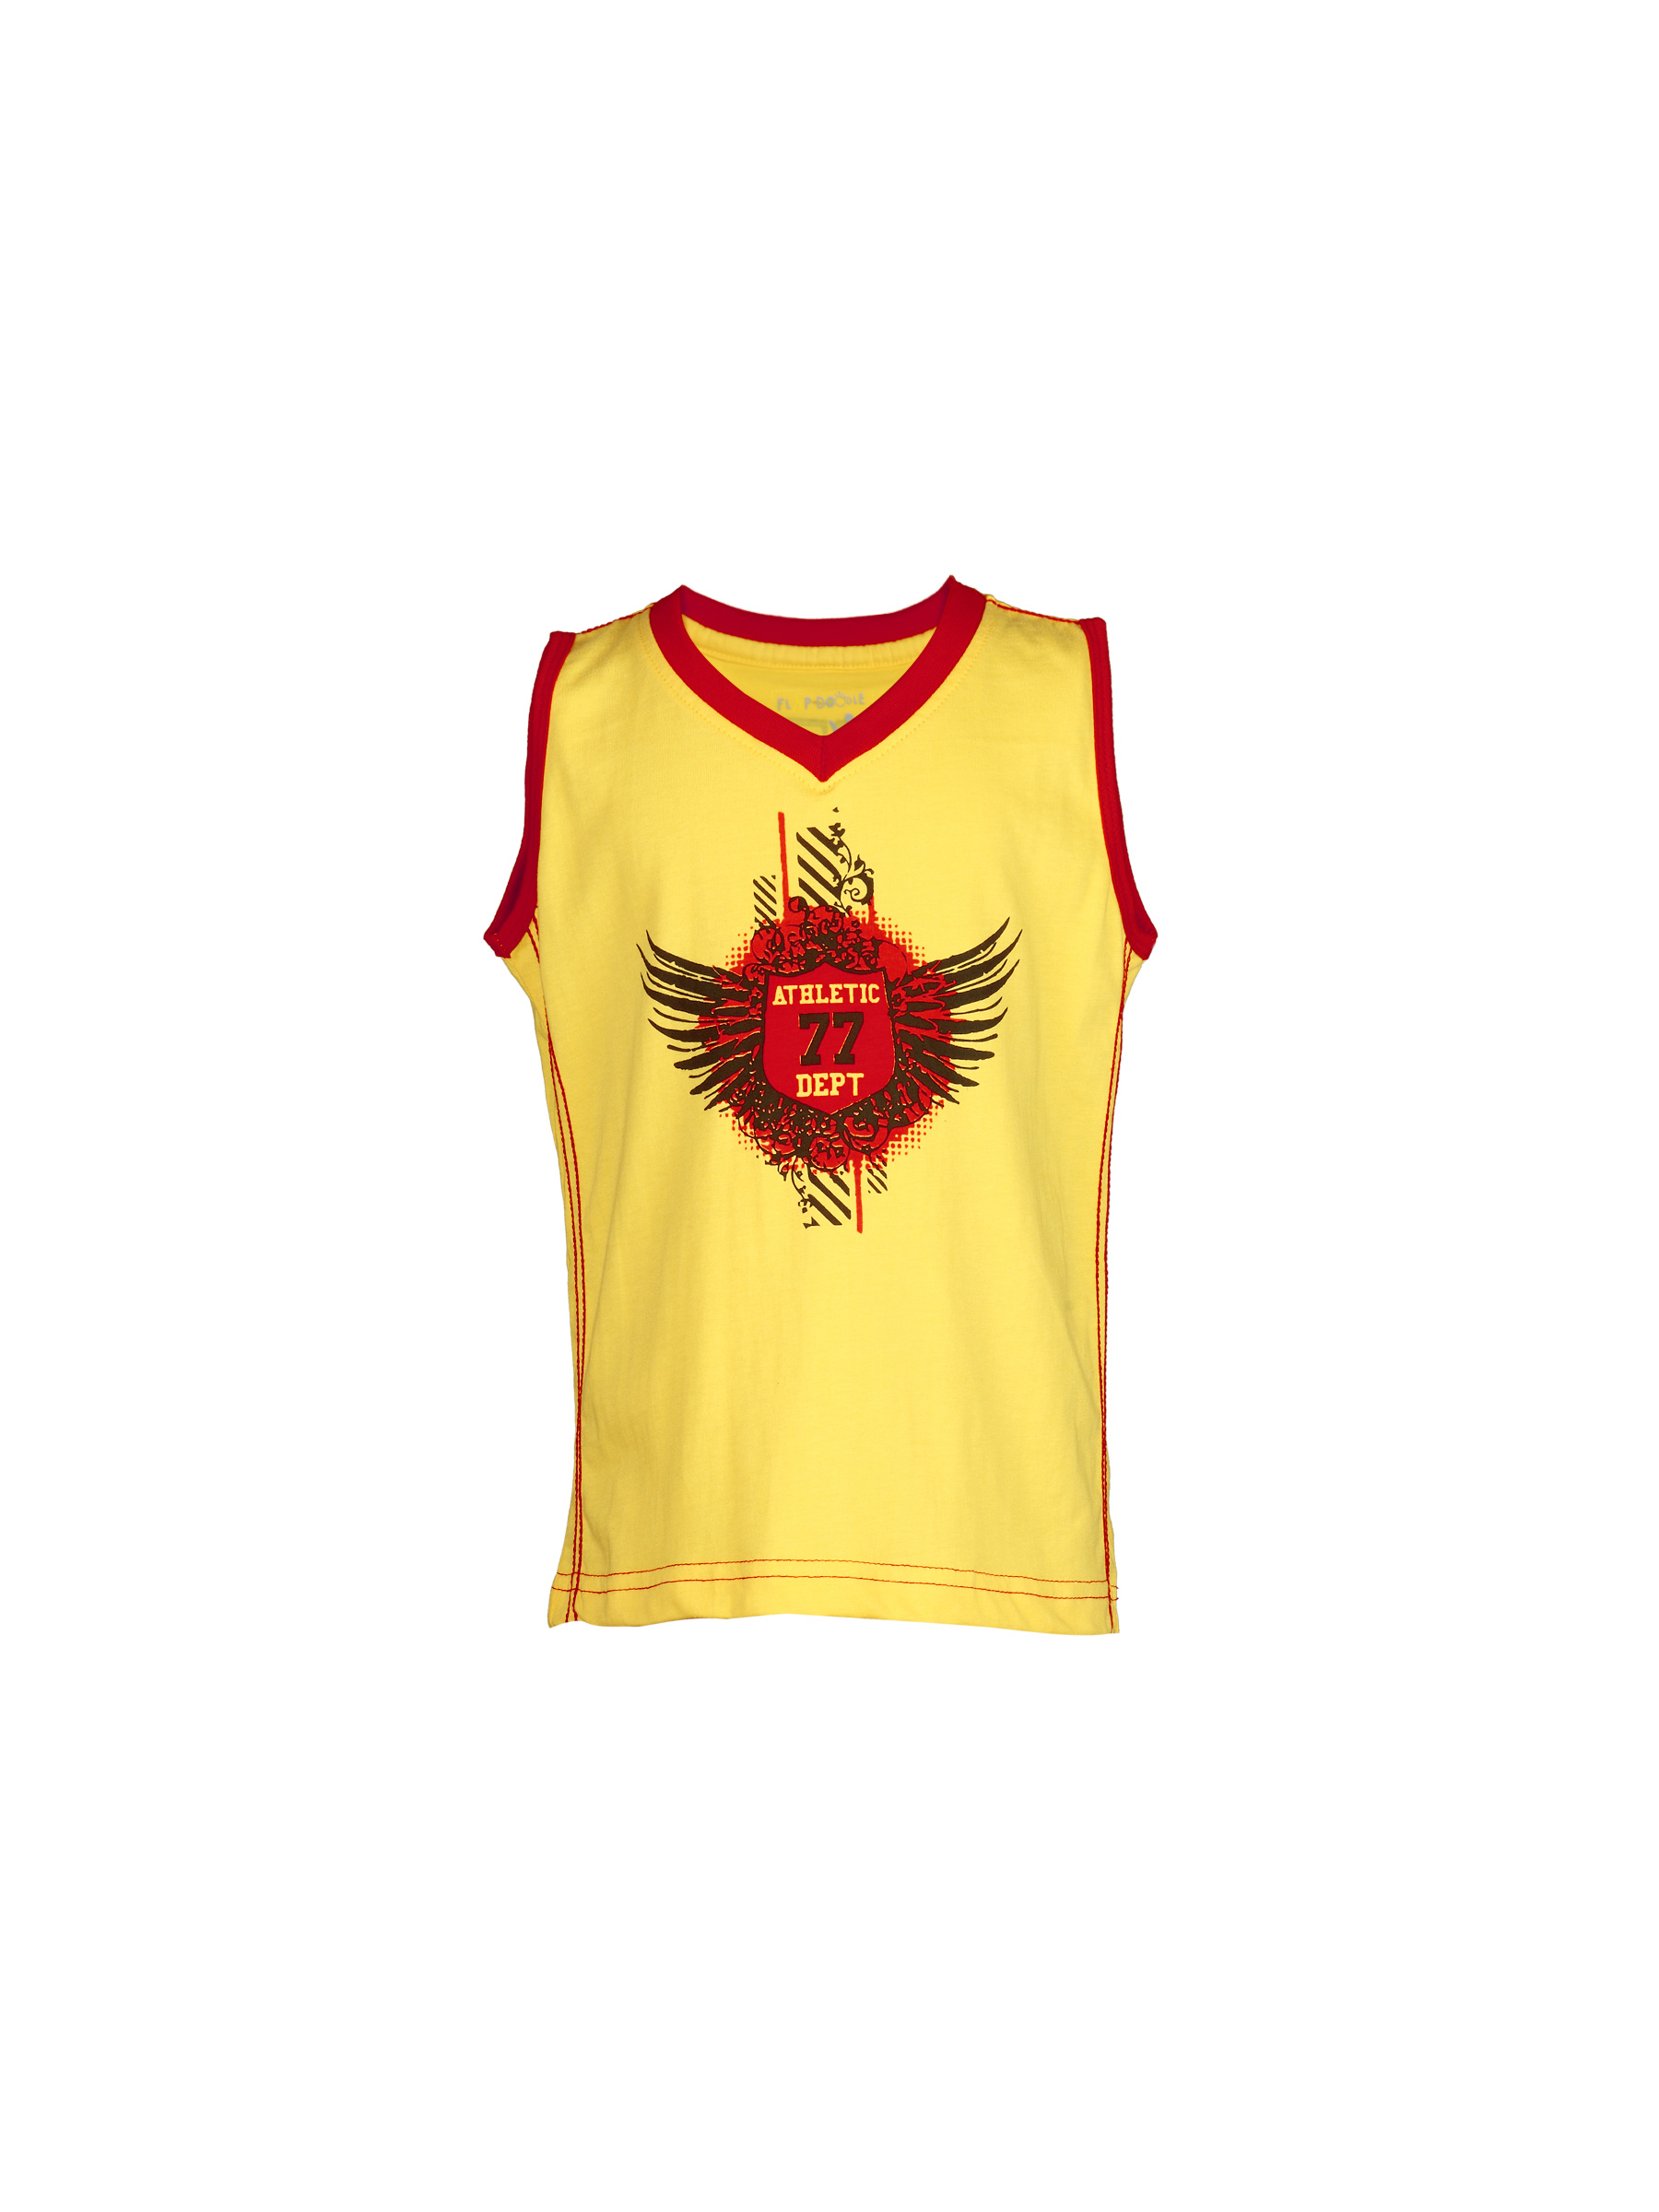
Doodle Boy's Athletic 77 Dept Yellow Teen Kidswear
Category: Apparel / Topwear / Tshirts
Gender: Boys
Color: Yellow
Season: Fall 2011
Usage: Casual